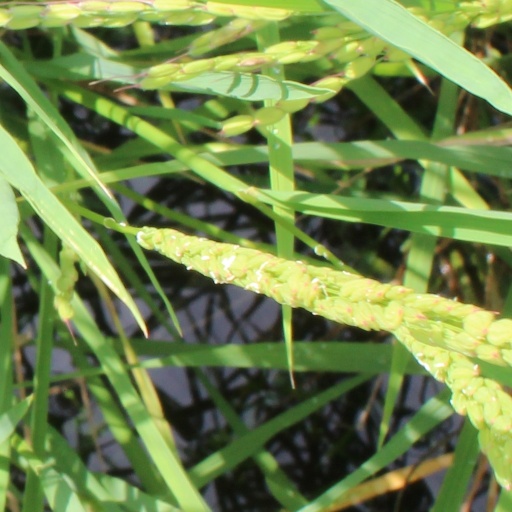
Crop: rice